Brenan Park

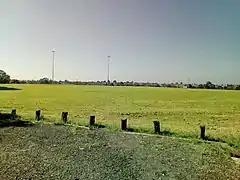
The open fields of Brenan Park.

The park features six tennis courts, nine soccer fields (six which are full-sized), three cricket pitches, baseball and softball diamonds, three children's playgrounds, picnic areas (with barbeque), an outdoor gym and a walking track (shared with cycling) that circuits the park. The park has open space which can be used for kiting and other activities when they are not being used for sport.